Attack submarine

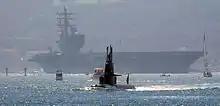
with

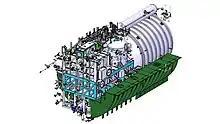
The Air-independent propulsion module of the Kalvari class submarines

Conventional attack submarines have however remained relevant throughout the nuclear era, with the British class and the Soviet , , and classes being good examples which served during the Cold War.